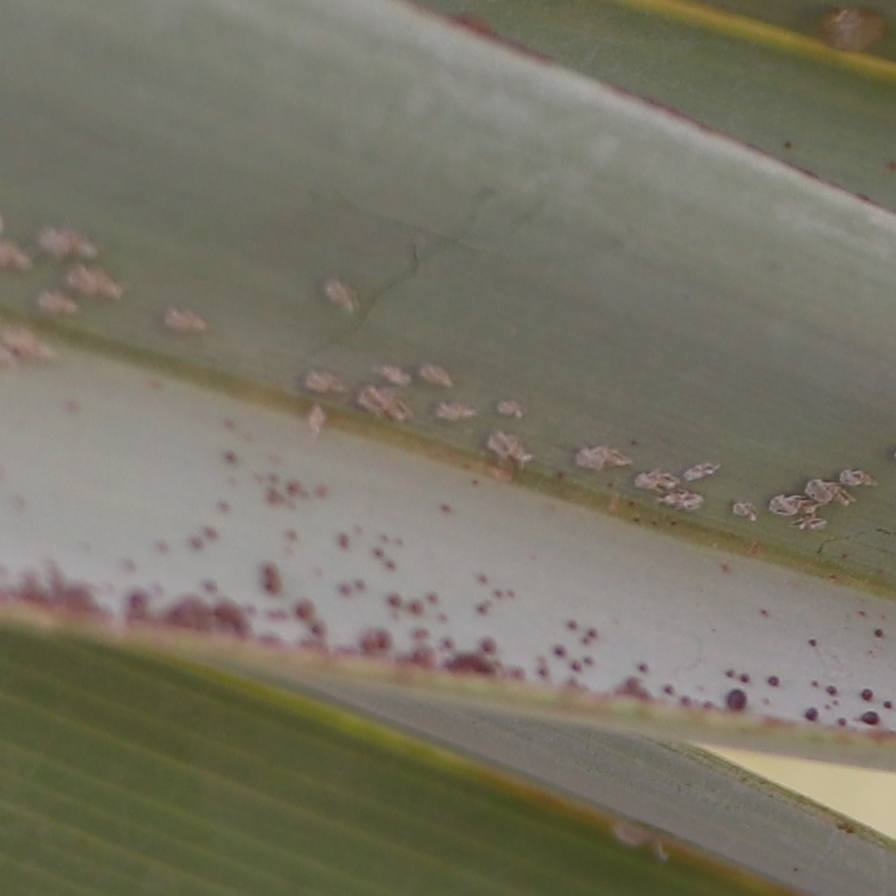
Label: Dubas